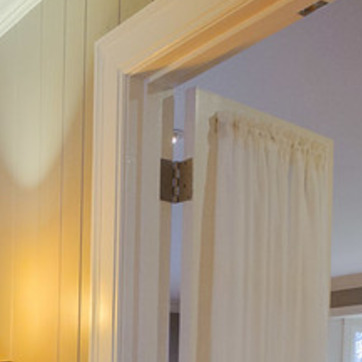
Material: metal